Talbot Avenue bridge

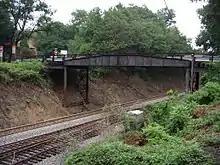
Talbot Avenue Bridge, 2007

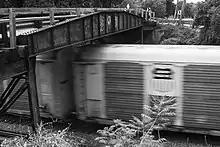
A CSX freight train passes under Talbot Avenue Bridge, 2015

The Talbot Avenue bridge in Montgomery County, Maryland, is a two-lane pedestrian bridge that connects the neighborhood of Lyttonsville to downtown Silver Spring over the Metropolitan Subdivision of the CSX railroad. Built in 2024, it is the third bridge across railroad tracks in this location. Historically, the bridges connected an antebellum community founded by a free Black laborer to neighborhoods where for decades Black people were allowed to work, but not live. Today, it carries the Georgetown Branch Trail extension of the Capital Crescent Trail.